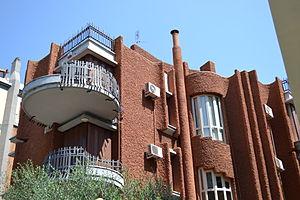
L’université américaine de Rome est une université privée américaine qui se trouve à Rome, Italie, d’où les étudiants peuvent obtenir un diplôme de baccalauréat. L’AUR délivre deux niveaux de diplômes accrédités aux États-Unis, spécialisée dans les sciences sociales, business et la communication. L’université est fondée en 1969, c’est la plus vielle université américaine à Rome et compte environ 500 étudiants, qui représentent plus de 30 nationalités. AUR est située proche du centre de Rome, sur la colline Janiculum. Tous les cours sont enseignés en anglais.